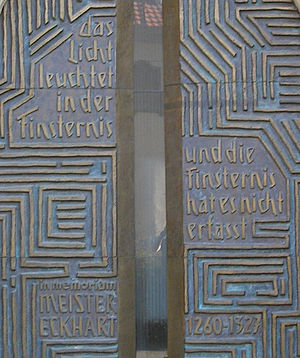
Mester Eckehart
Mester Eckhart-porten i kirken i Erfurt.
Eckhart von Hochheim, tysk kristen mystiker og teolog. Mest kendt som Mester Eckehart.